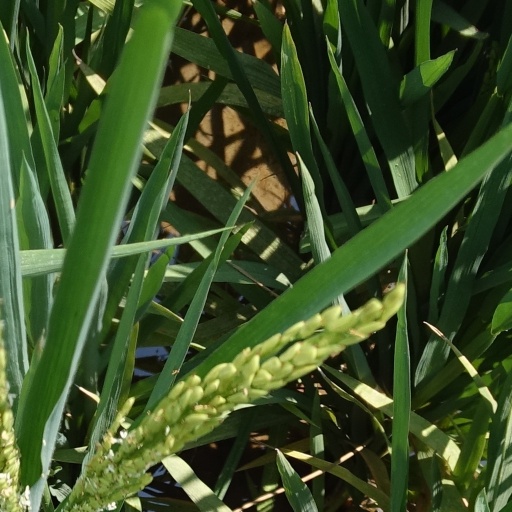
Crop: rice